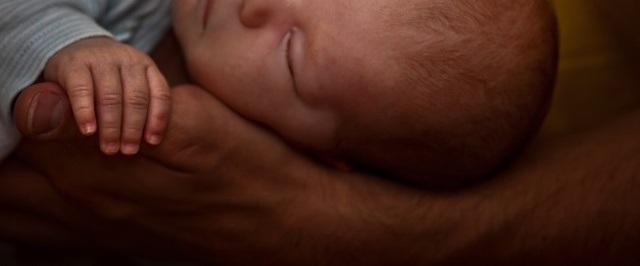
Label: not_food